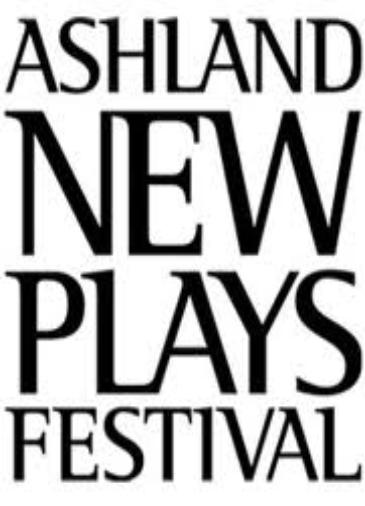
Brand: Ashland Inc
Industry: Others